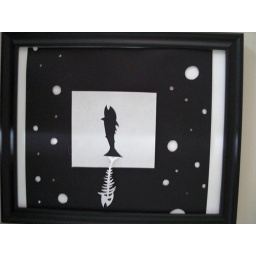
I cut the skeleton out of same paper as I used to cut out the outline in the white part...